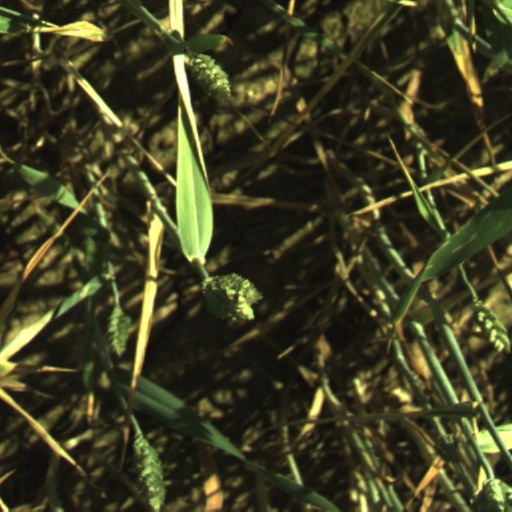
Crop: wheat